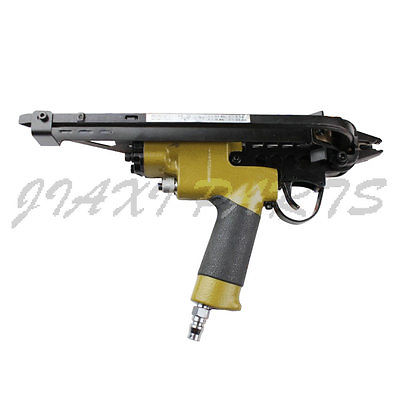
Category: stapler